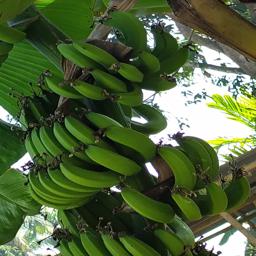
Label: JAHAJI FRUIT